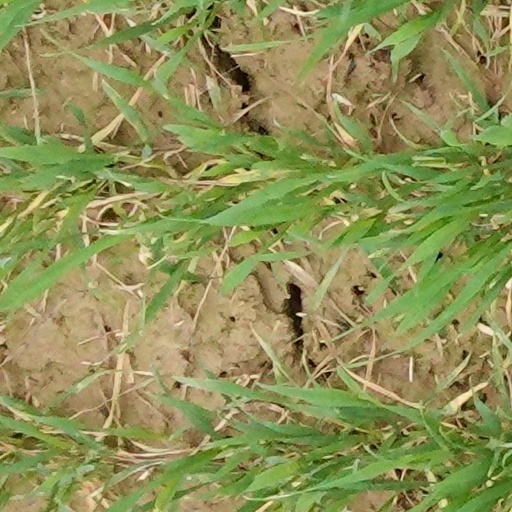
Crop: wheat